Norakuro

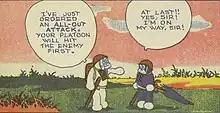
English version of a 1937 "Norakuro" strip as published in the sixth "Kramer's Ergot" comics anthology.

In the original story, the central character Norakuro was a soldier serving in an army of dogs called the . The strip's publication began in Kodansha's "Shōnen Kurabu" in 1931, and was based on the Imperial Japanese Army of the time; the manga artist, Suihō Tagawa, had served in the Imperial Army from 1919 to 1922. Norakuro was gradually promoted from private to captain in the stories, which began as humorous episodes, but eventually developed into propaganda tales of military exploits against the "pigs army" on the "continent" - a thinly-veiled reference to the Second Sino-Japanese War. The series became a hit in Japan; "Shonen Kurabu"'s circulation was of 750.000 in 1936, and several Norakuro-themed merchandise (toys, stationery and other products - licensed or not) were sold. Kimihiko Nakamura argues that ""Norakuro" connected children with the war and became a representative of wartime children's culture as an unofficial propaganda hero."